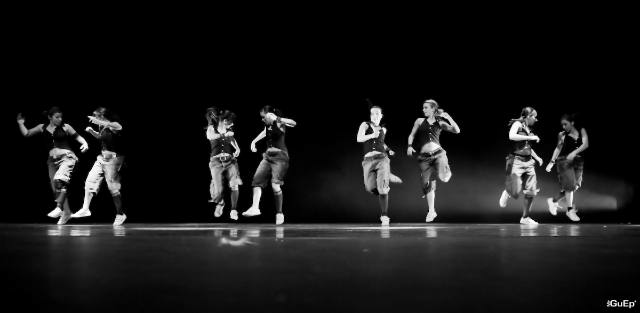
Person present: Yes